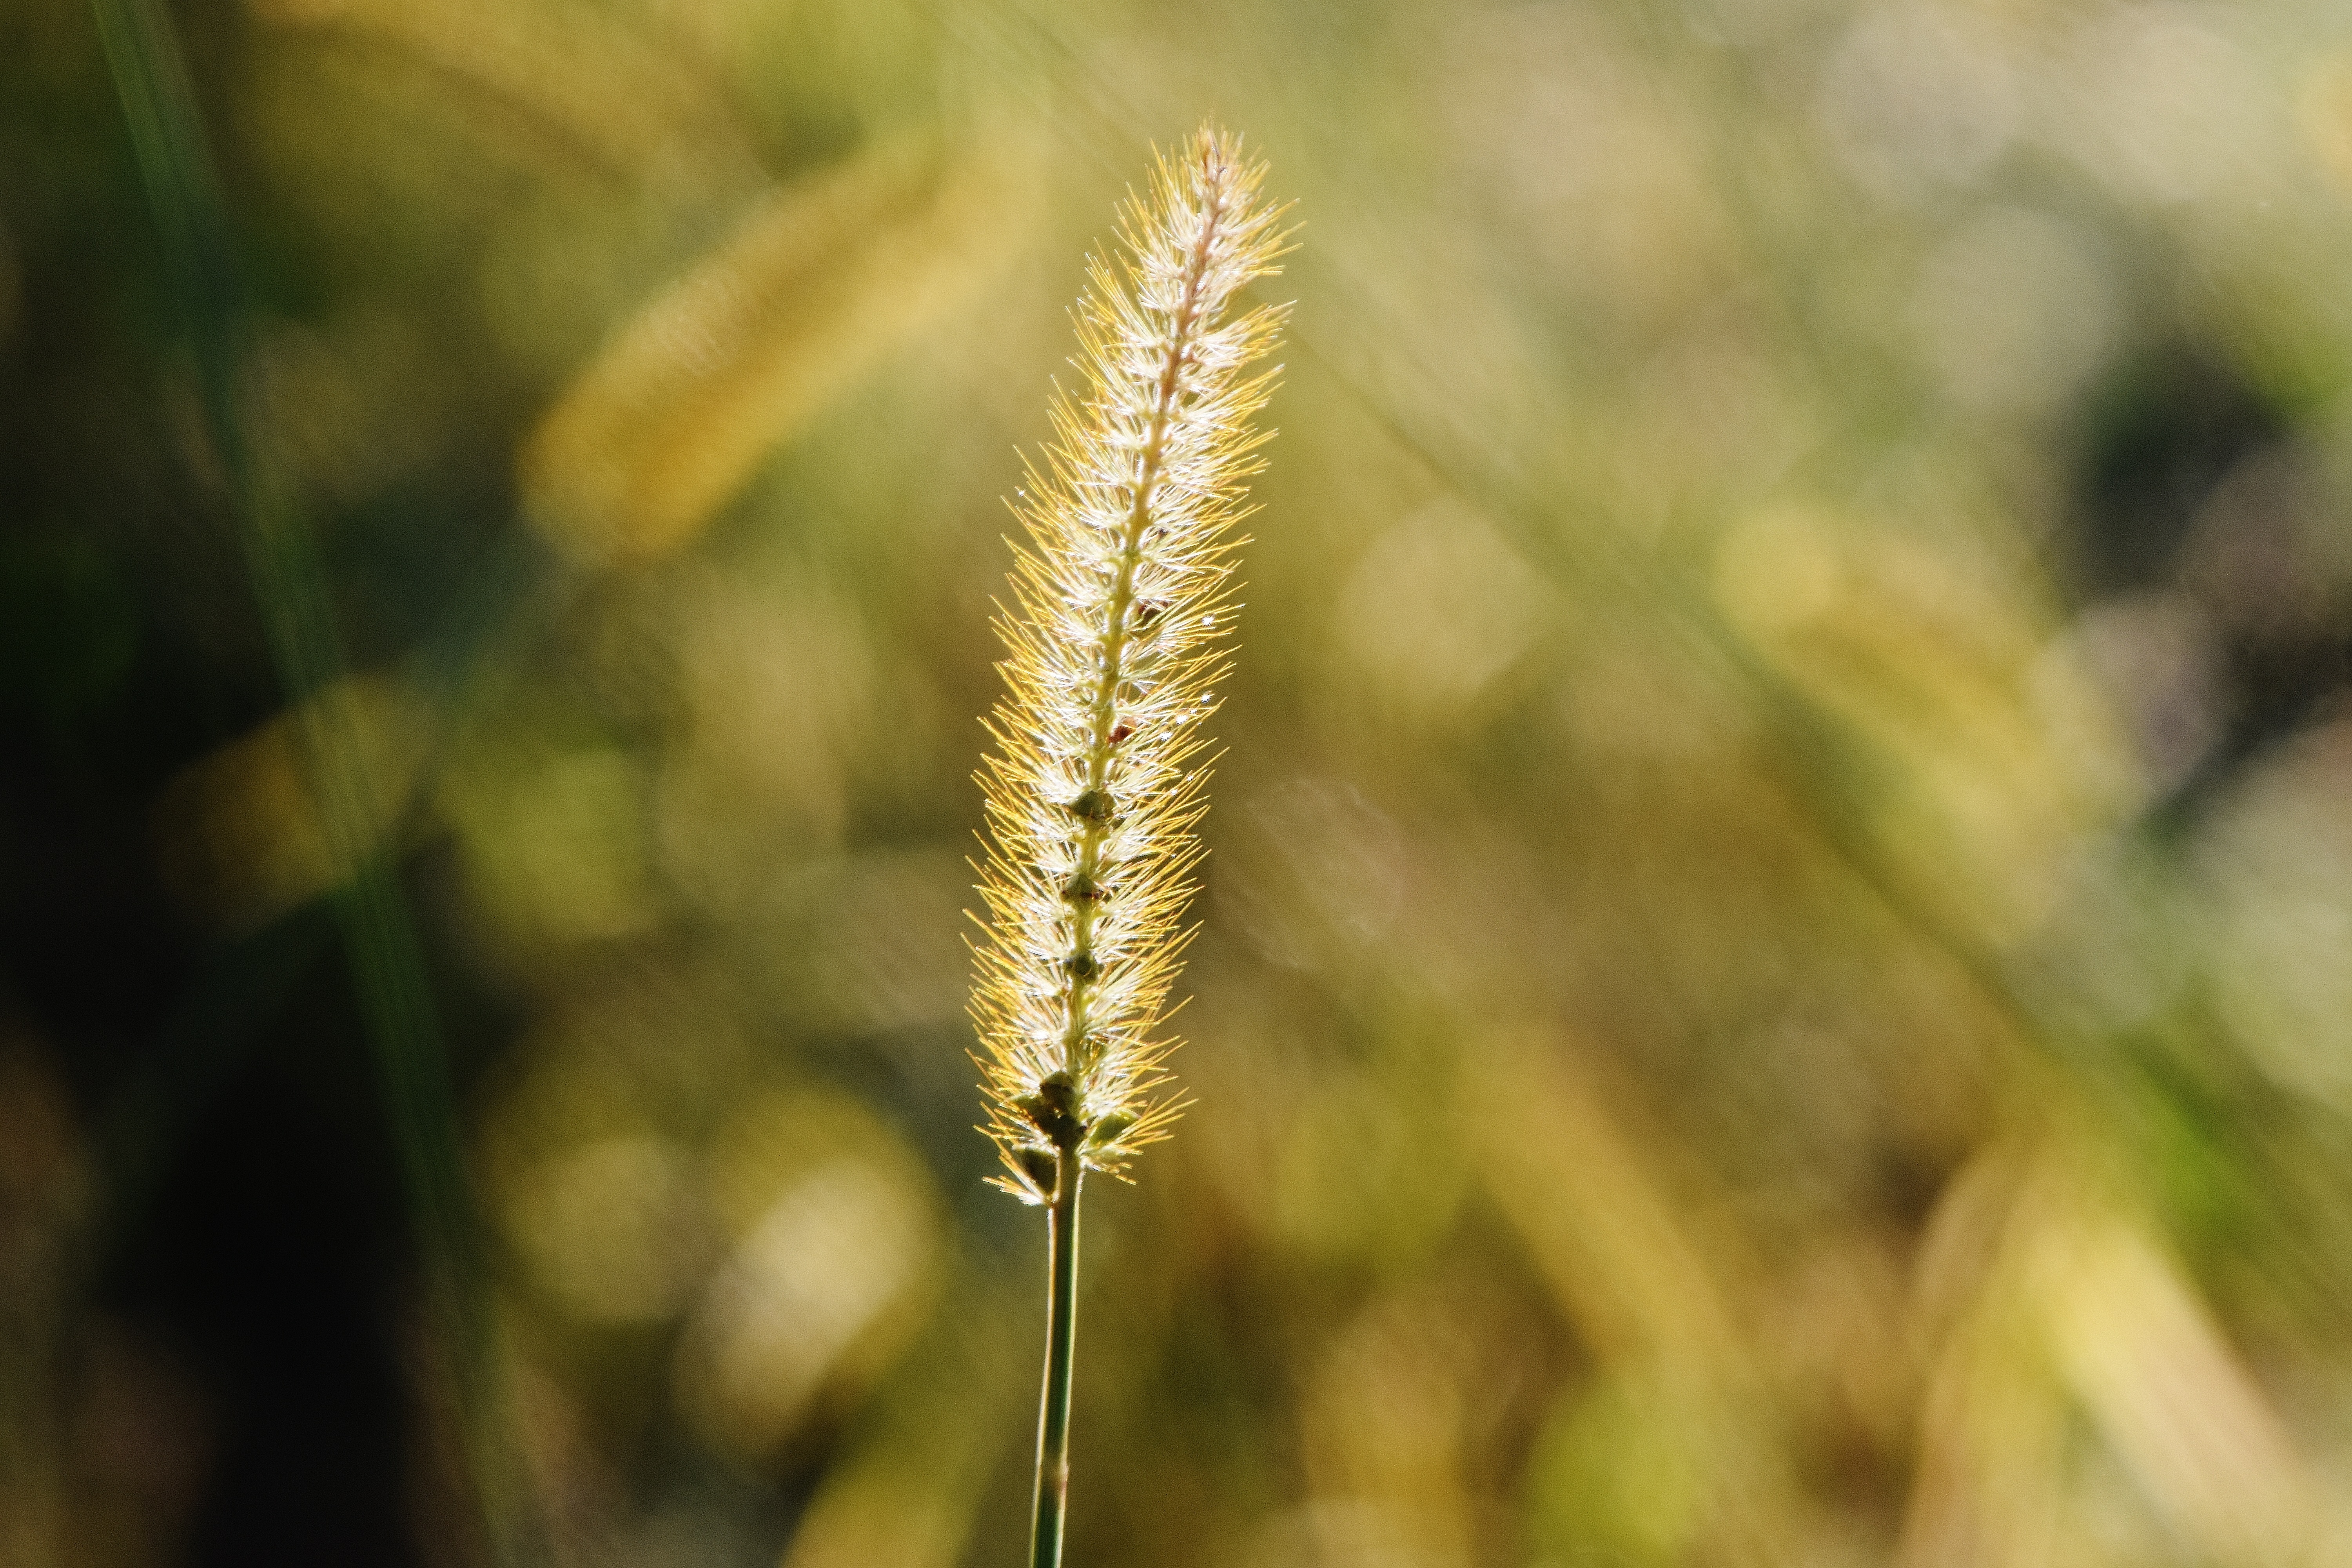
nature, grass, branch, plant, sunlight, leaf, flower, pollen, food, green, crop, botany, yellow, flora, close up, filigree, grasses, macro photography, flowering plant, grass family, plant stem, land plant